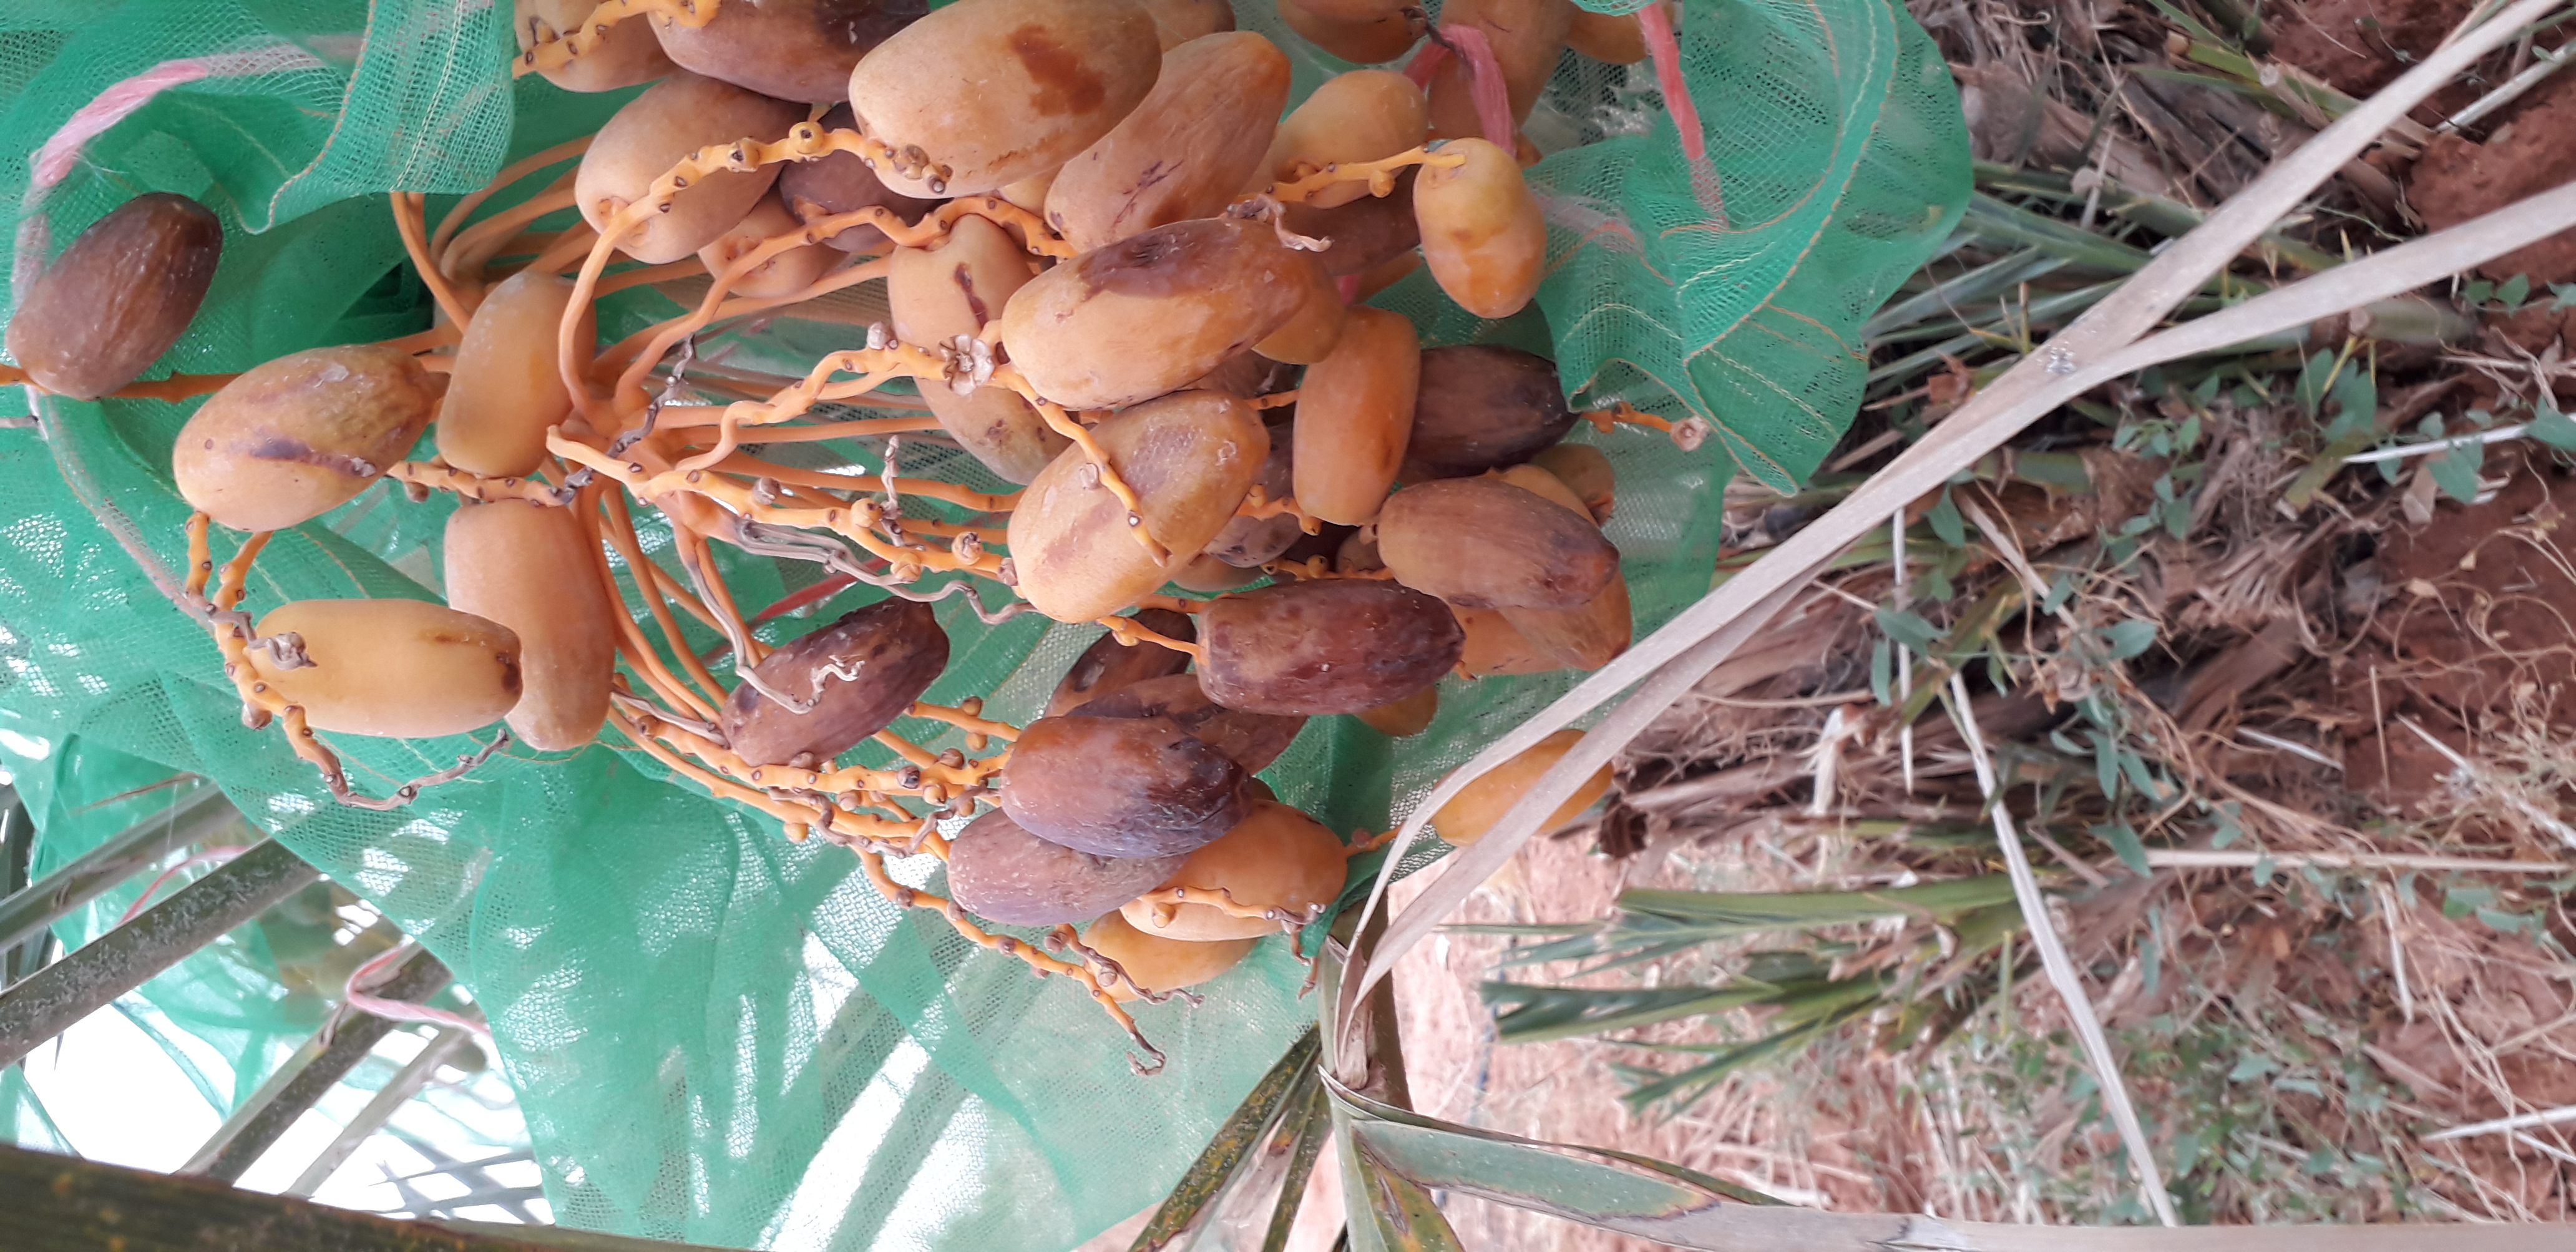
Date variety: Boumajhoul